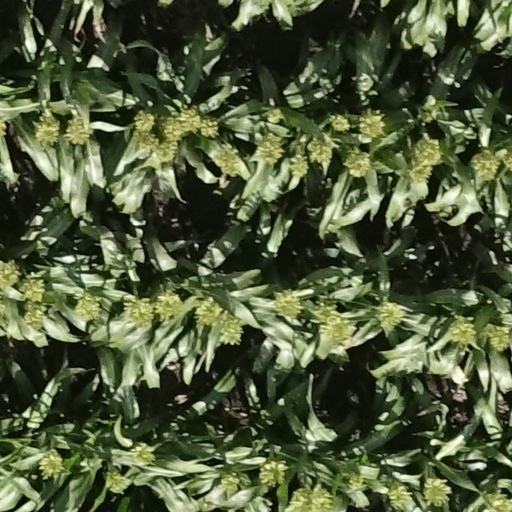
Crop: sorghum